Question: Please indicate a possible affordance area of the bicycle that can be used for sit_on_bicycle
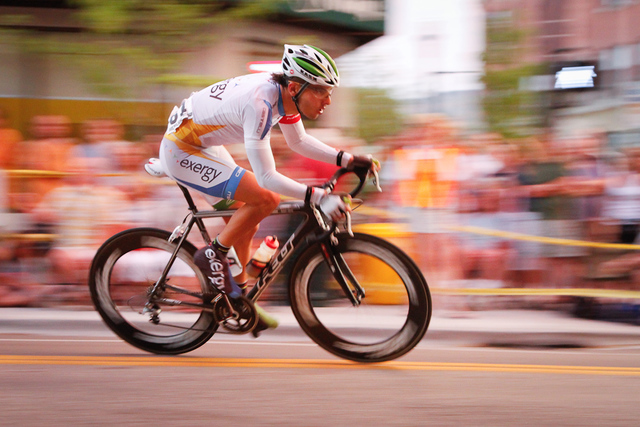
Answer: [143.5, 151, 192.5, 177]